Mark Beck

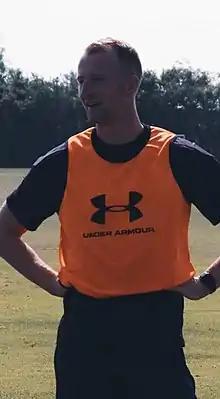
Beck training with York City in 2021

Mark Andrew Beck (born 2 February 1994) is a professional footballer who plays as a forward for club Scunthorpe United. He played in the Football League for Carlisle United, Yeovil Town and Harrogate Town, and in the Scottish Championship for Falkirk, as well as spending several years in non-league football. Beck was born in England, and represented Scotland at under-19 level.